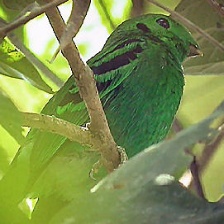
Species: GREEN BROADBILL
Scientific name: CALYPTOMENA VIRIDIS